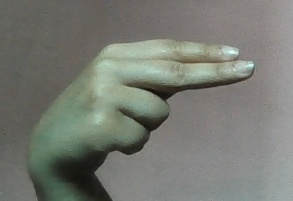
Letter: ain